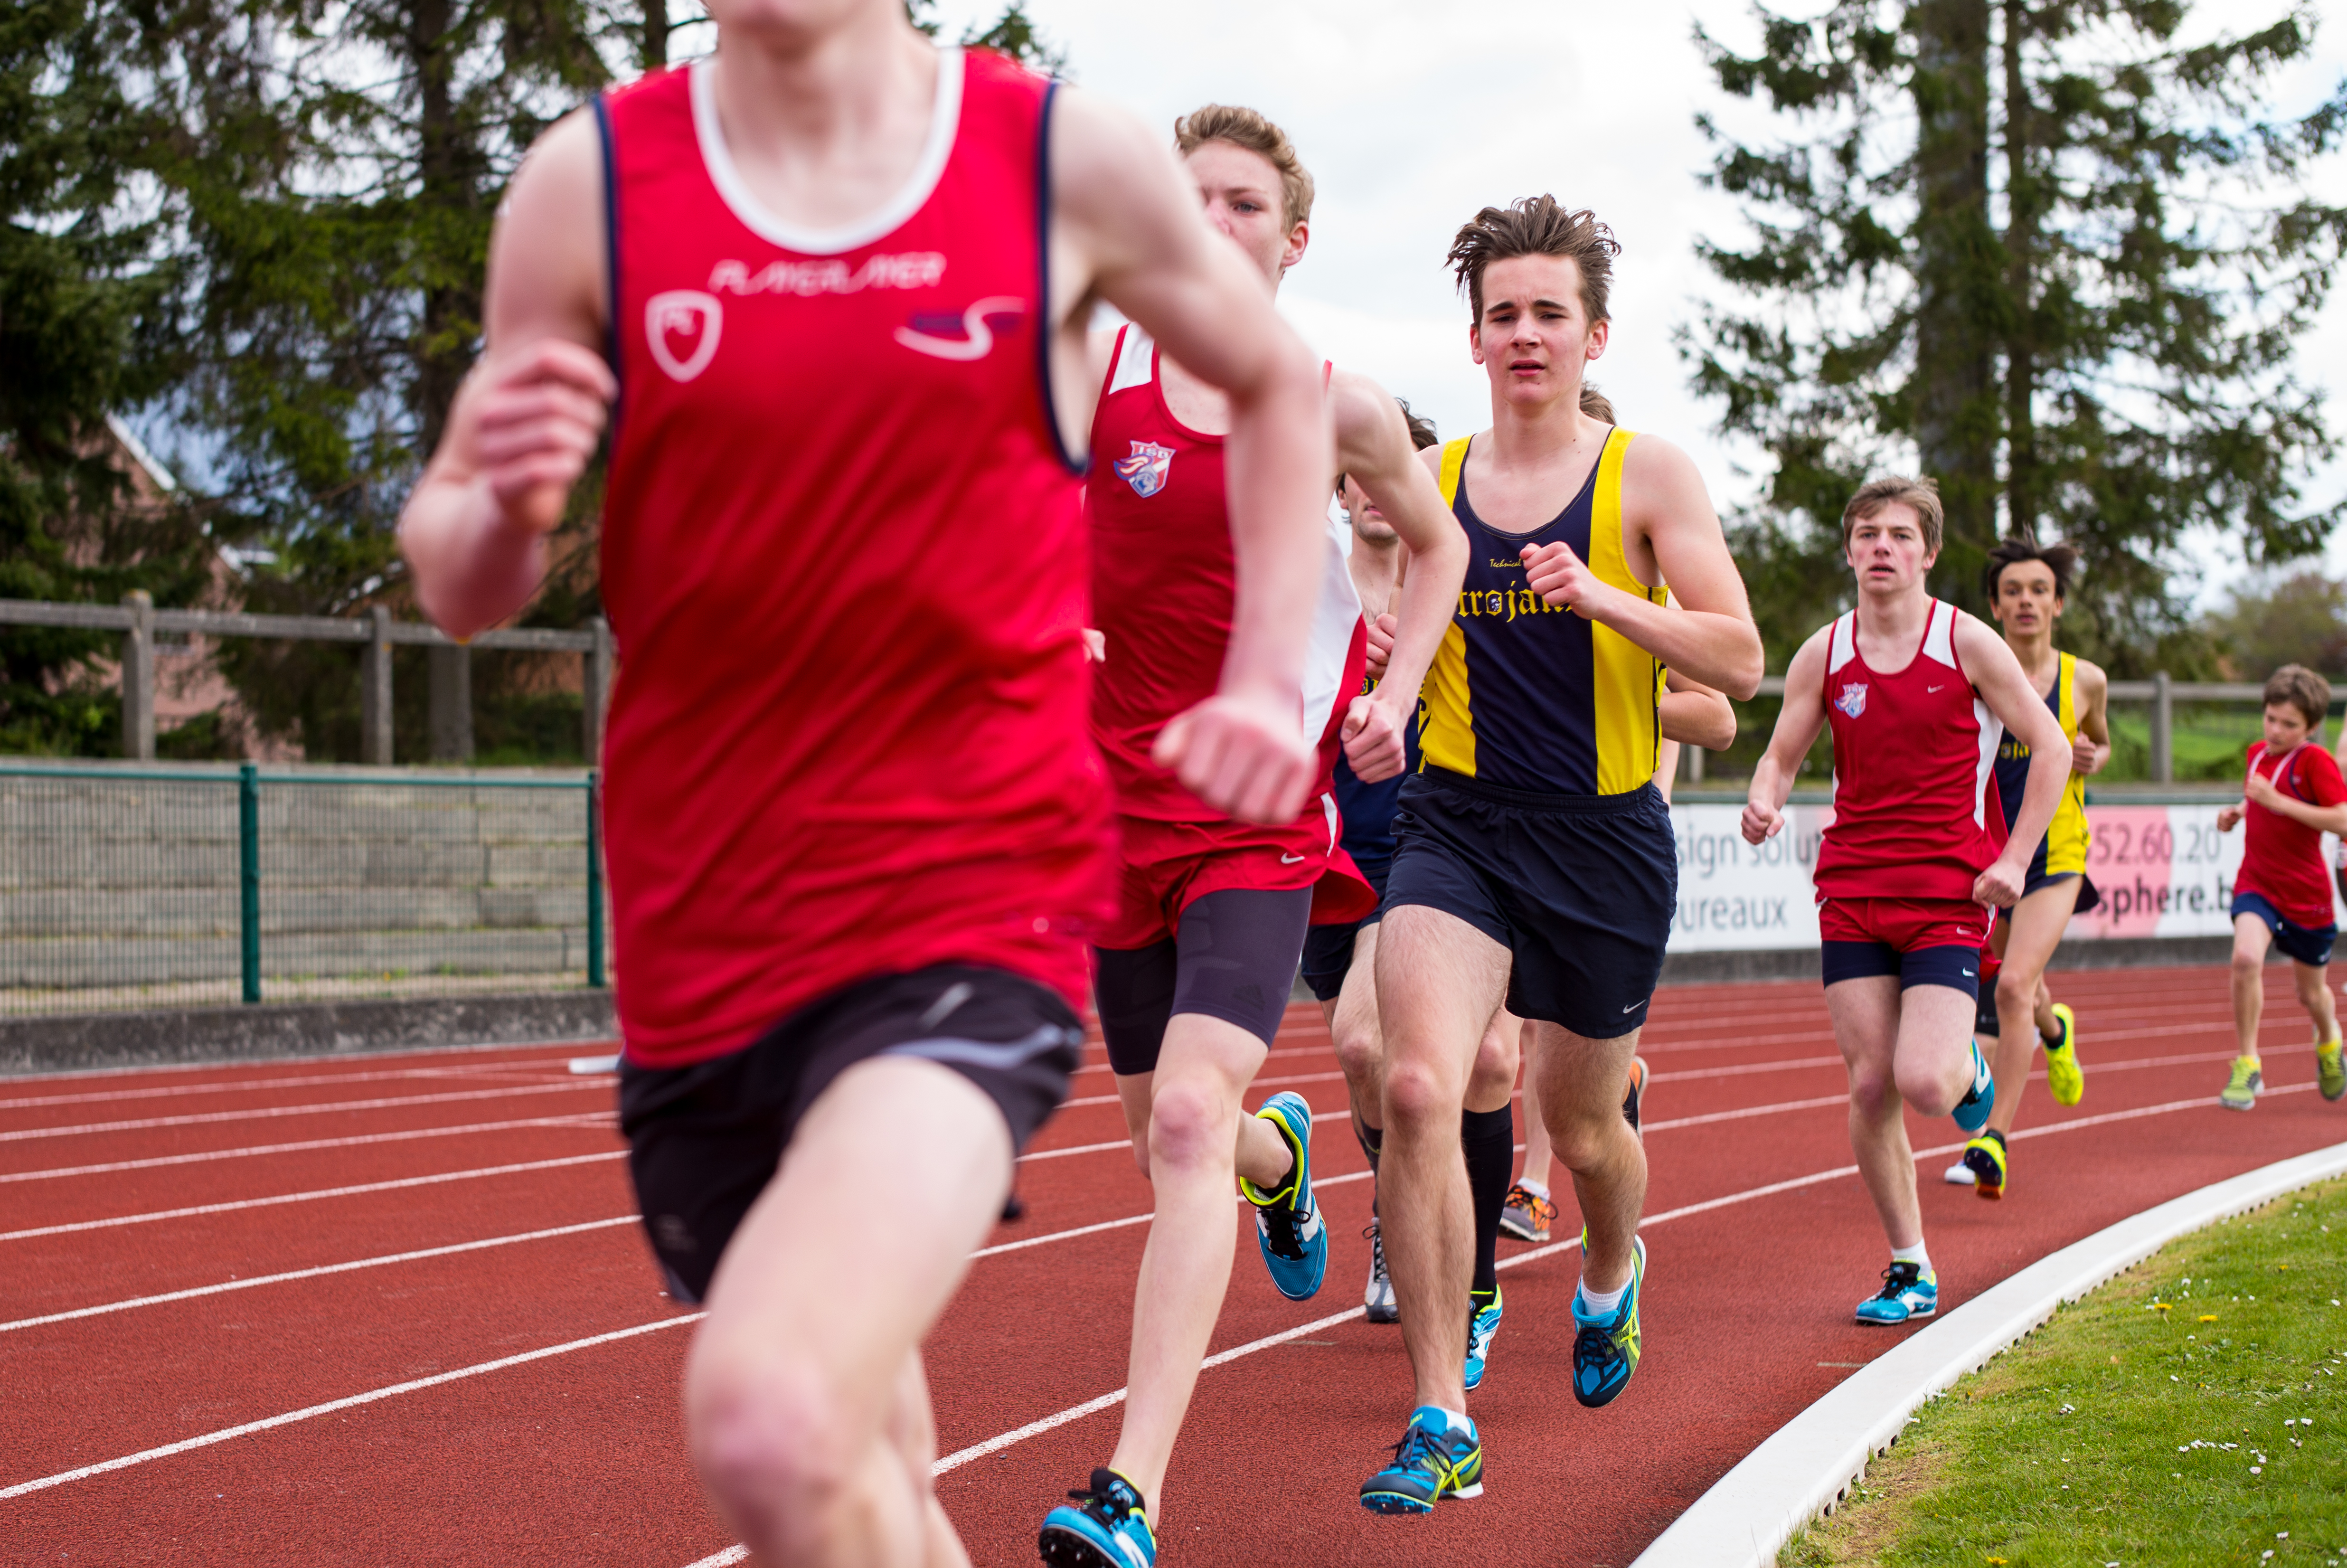
person, track, sport, field, running, run, spring, high, runner, ash, belgium, 2016, race, competition, hague, international, girls, brussels, m, american, team, sports, boys, 50, school, st, runners, johns, endurance, leica, 240, summilux, athlete, athletics, athletes, meet, waterloo, sprint, physical exercise, human action, track and field athletics, cross country running, heptathlon, middle distance running, 800 metres, 4 100 metres relay